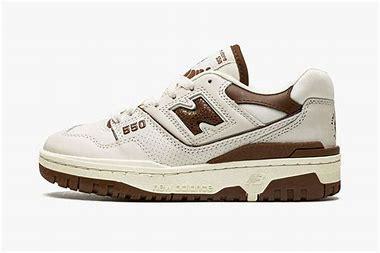
Brand: New
Model: Balance New Balance 550